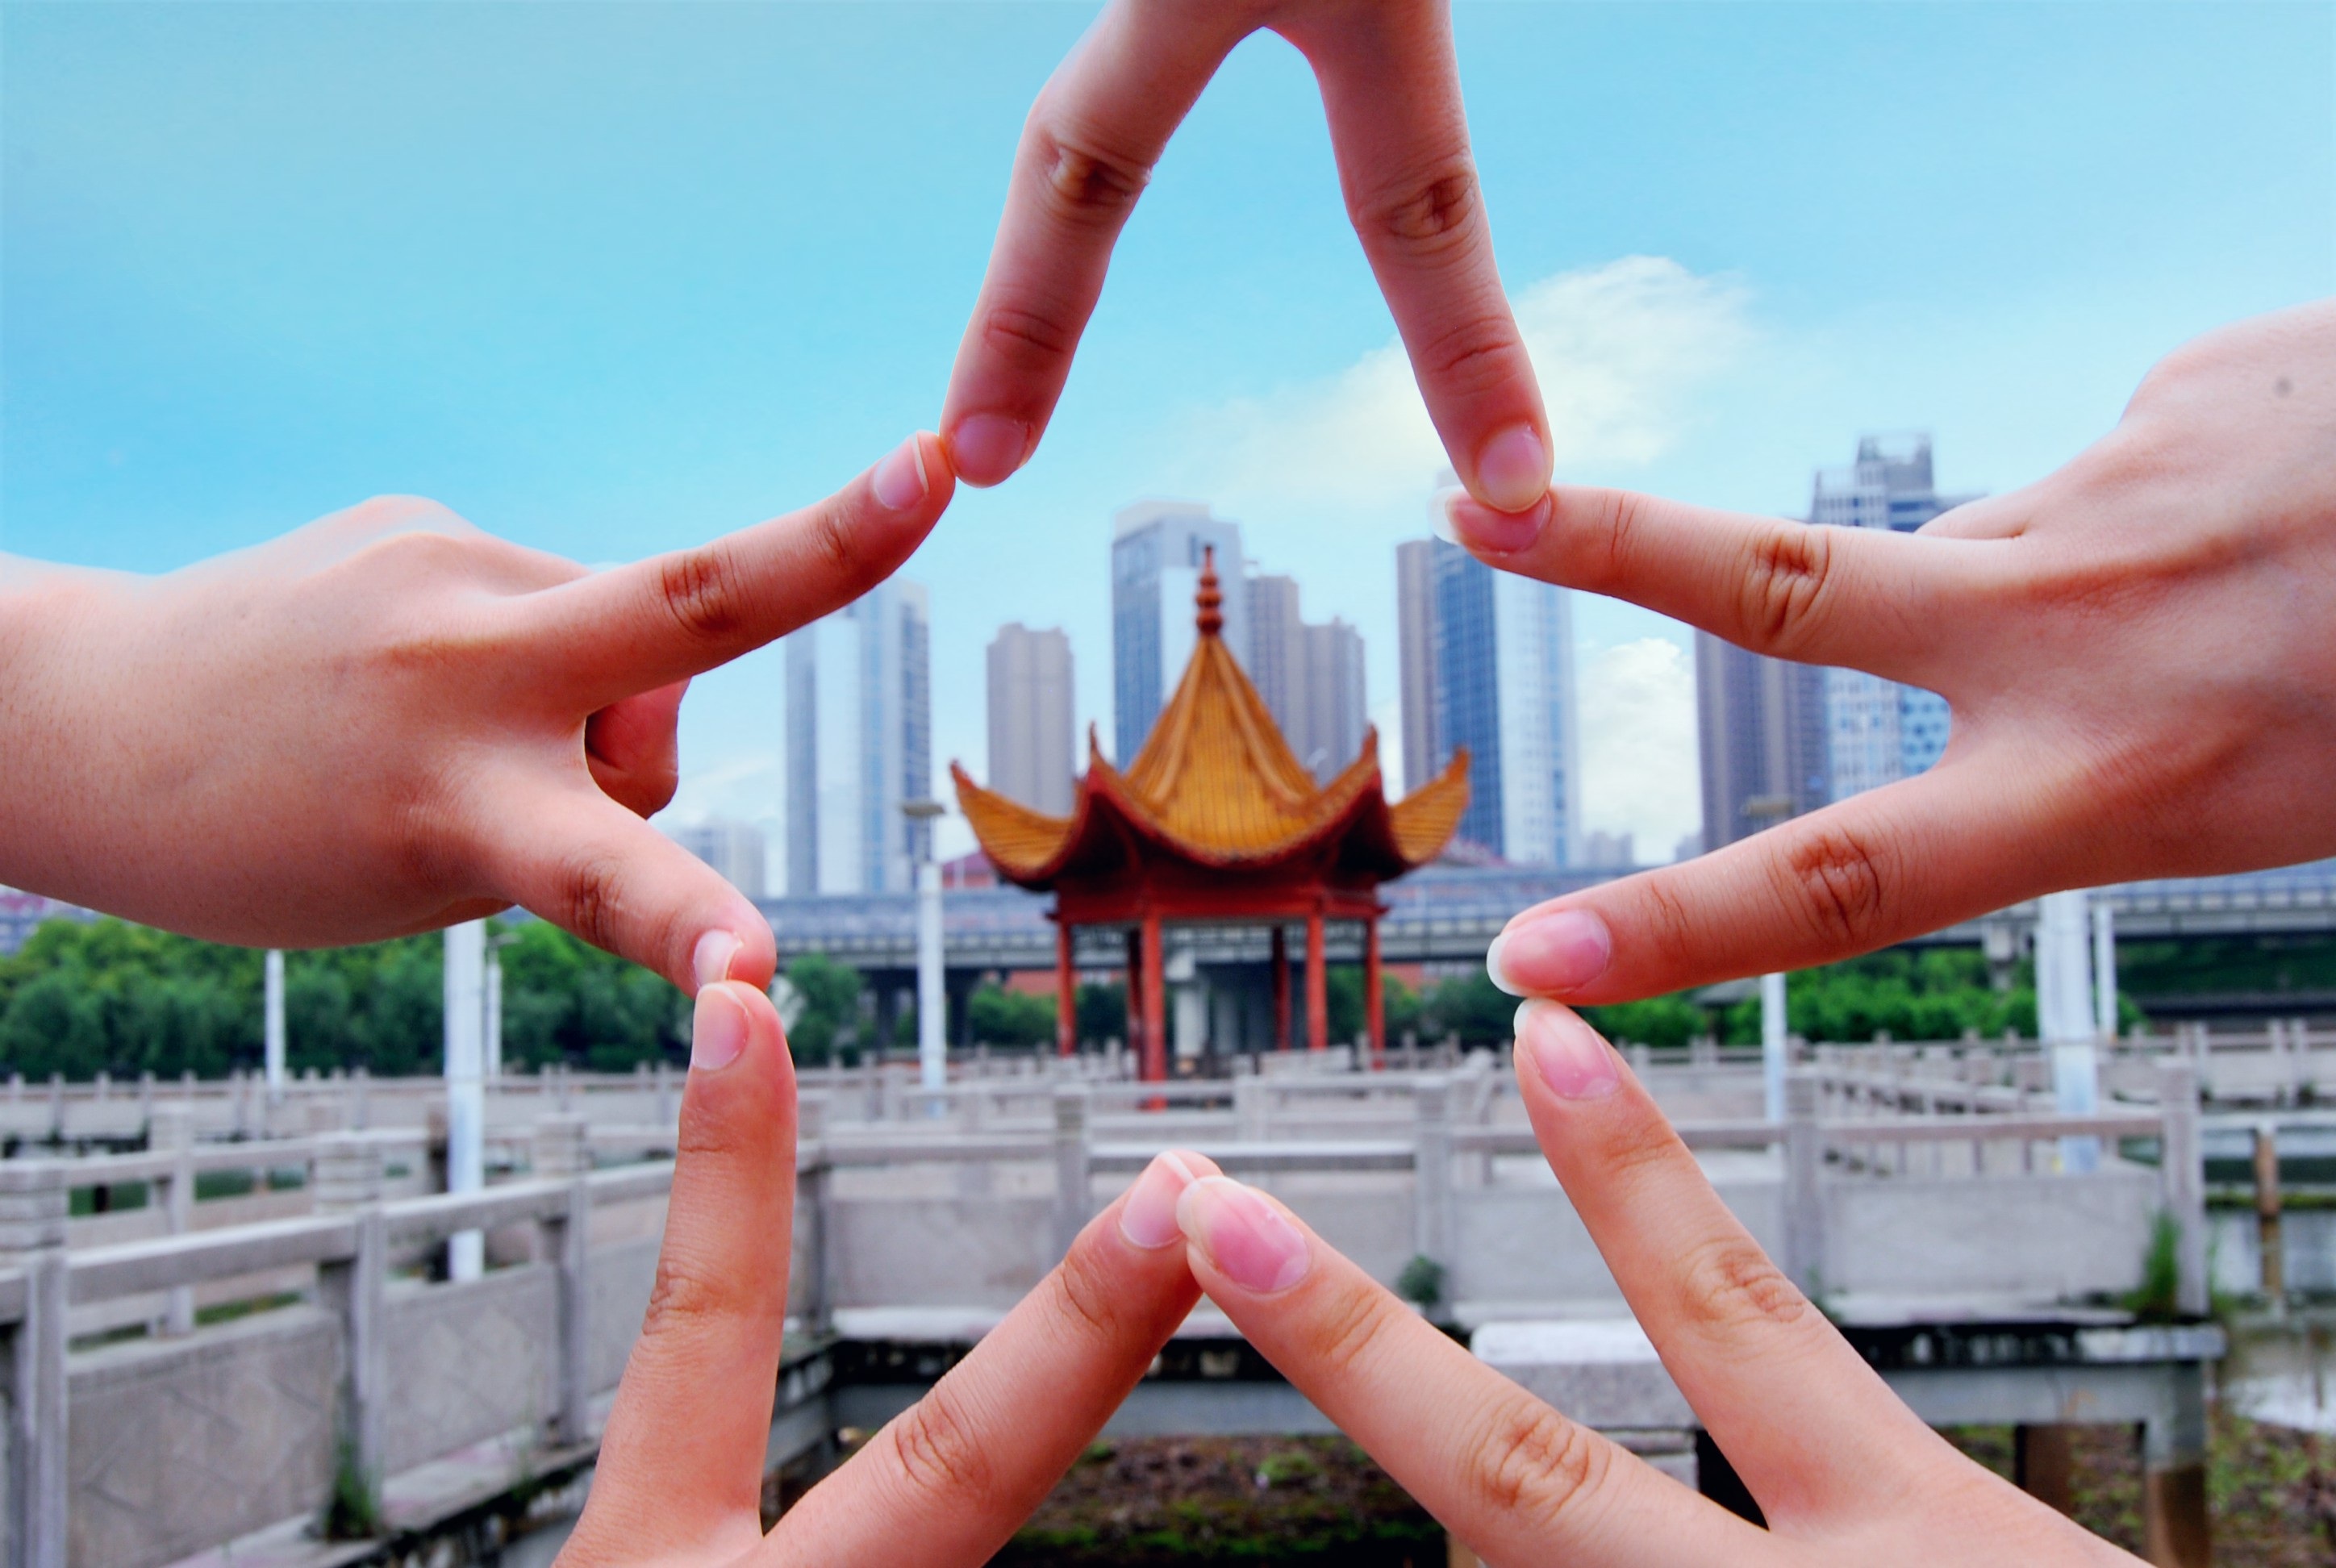
hand, star, leg, finger, youth, peace, muscle, human body, pavilion, campus, small fresh, interaction, sense, individuality, hand signal, sun tanning, physical fitness, civil administration